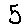
Label: 5